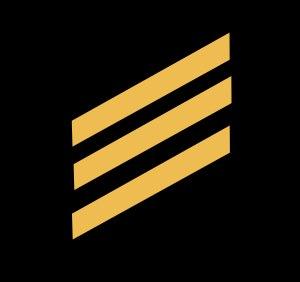
Appointé-chef, Obergefreiter en allemand, est un ancien grade de l'Armée suisse. Il est créé au 1ᵉʳ janvier 2004 dans le cadre de la réforme Armée XXI et supprimé au 1ᵉʳ janvier 2018 suite à la réforme DEVA, n'ayant pas fait la preuve de son utilité.